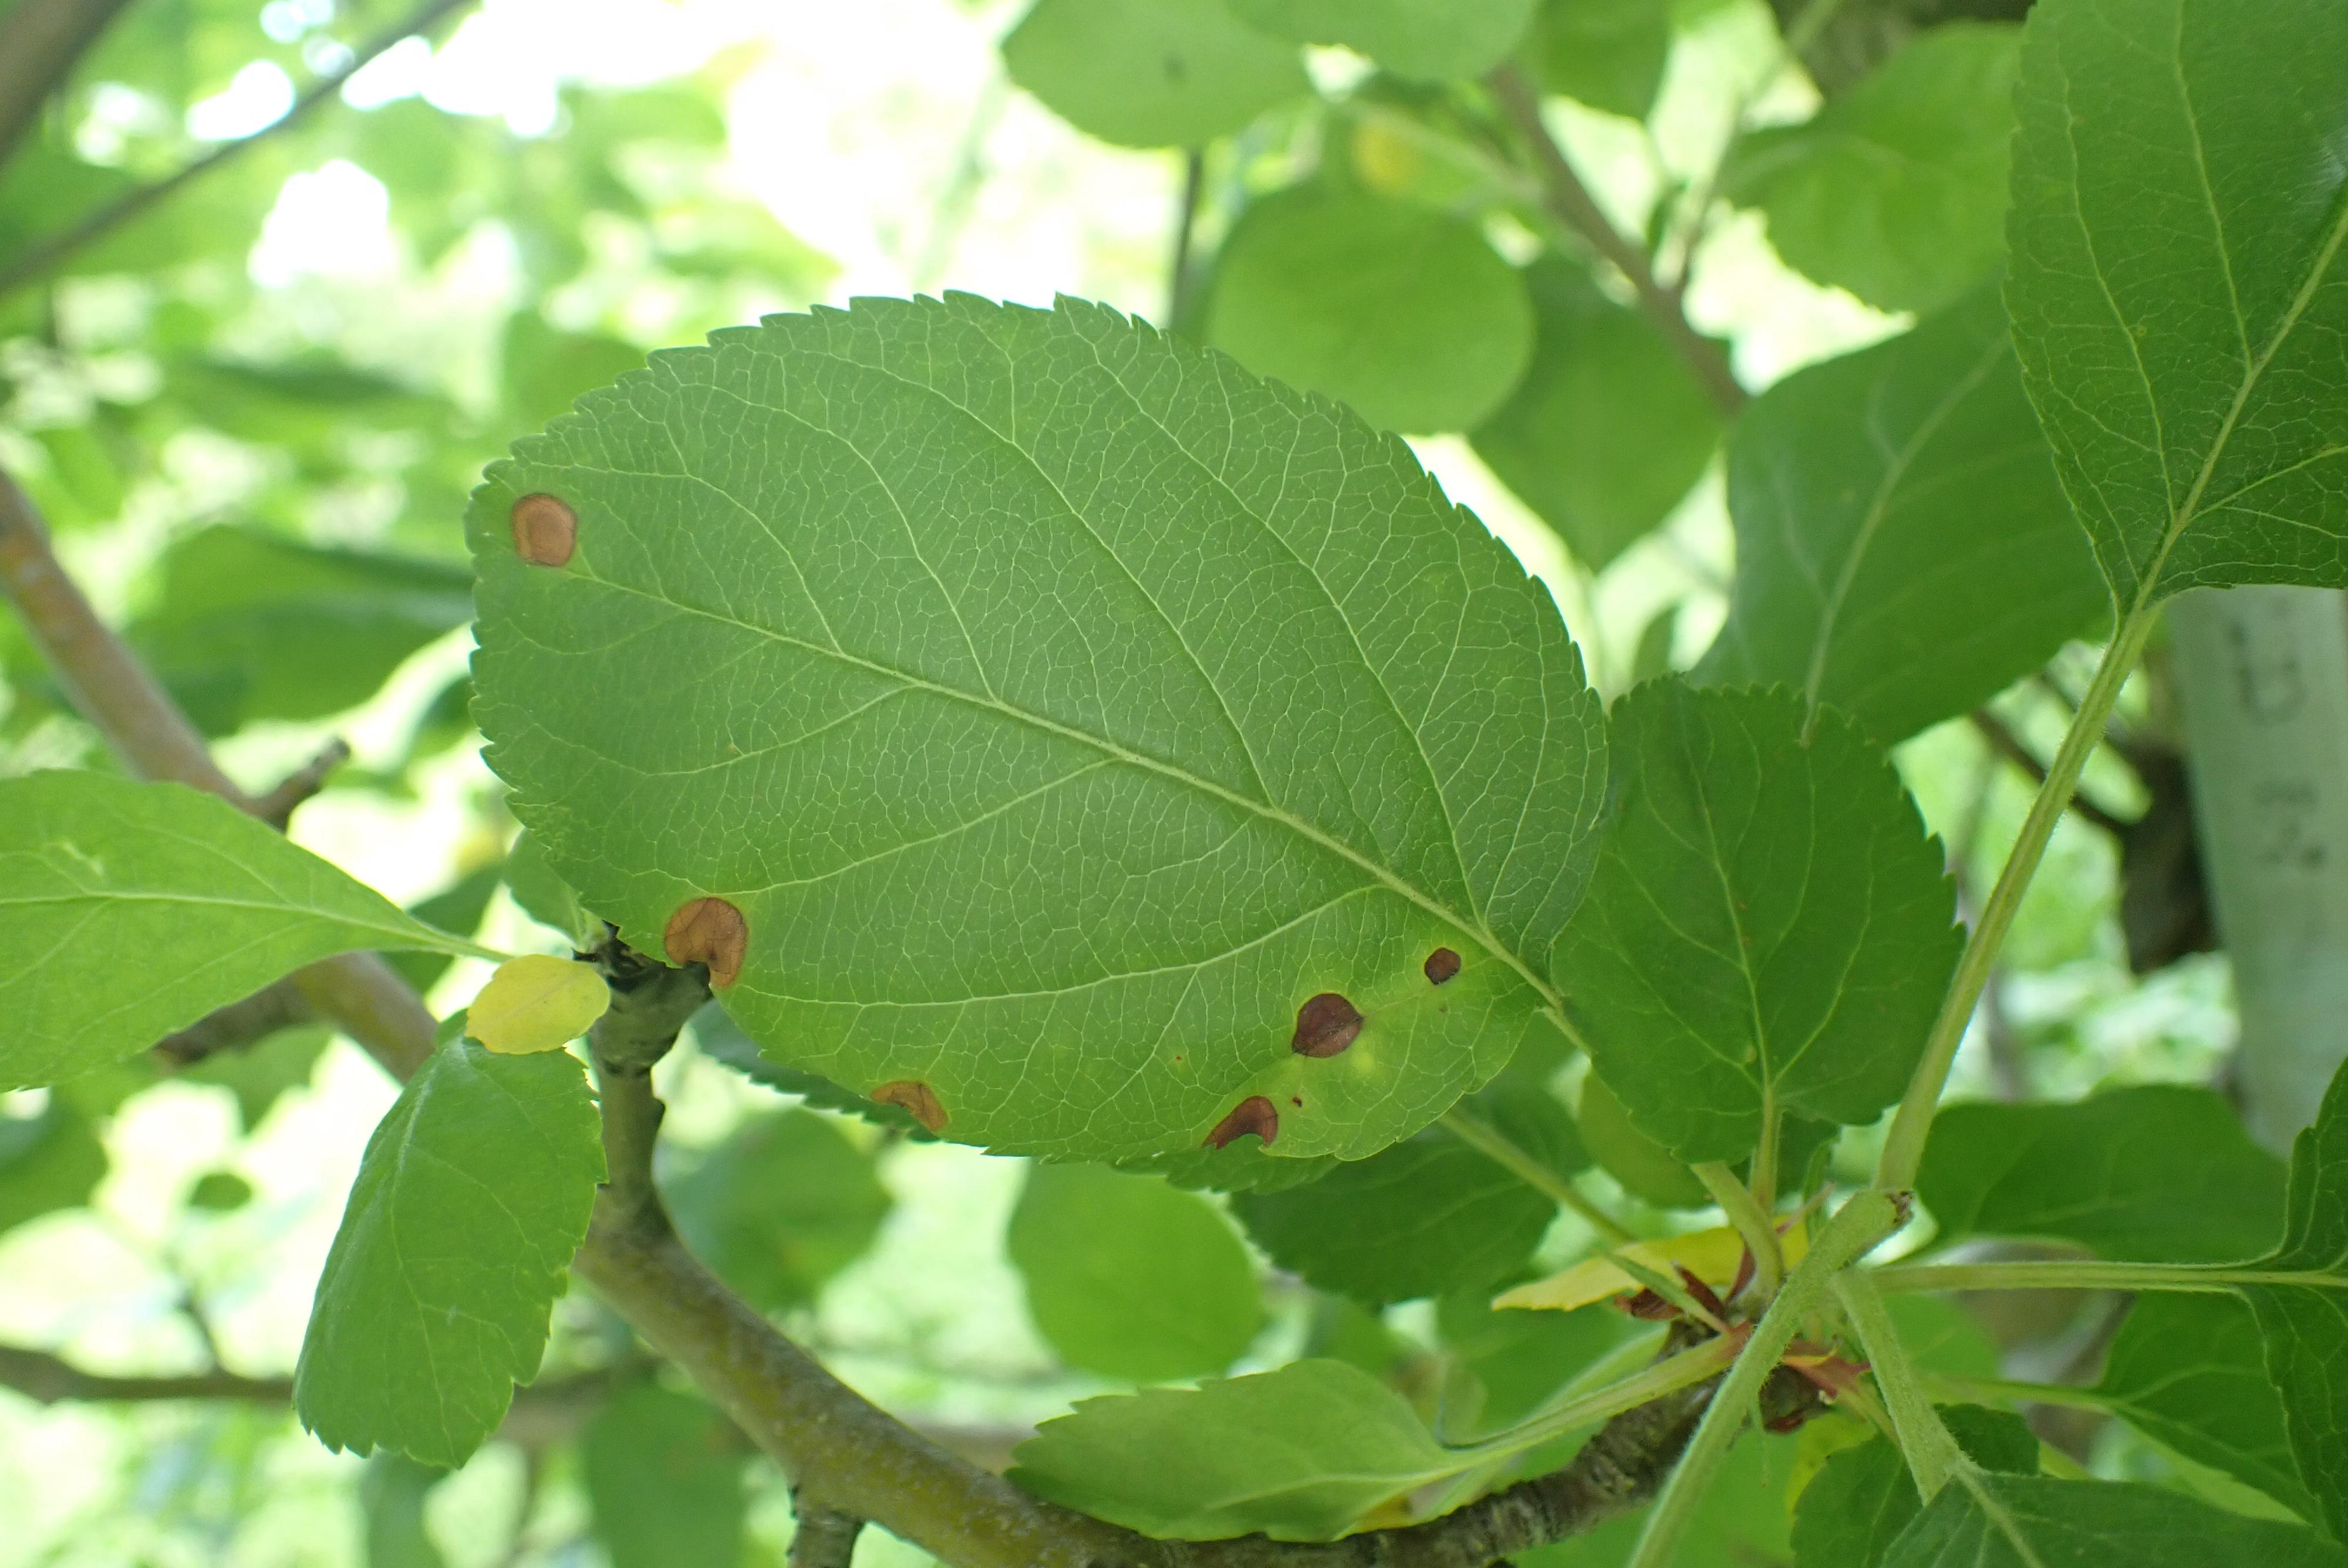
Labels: frog_eye_leaf_spot